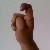
The image shows a hand gesture representing the letter 'X' in Indian Sign Language.